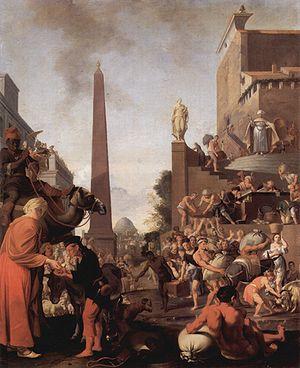
Bartholomeus Breenbergh, ou Bartholomäus Breenbergh est un peintre de paysage néerlandais du siècle d'or.